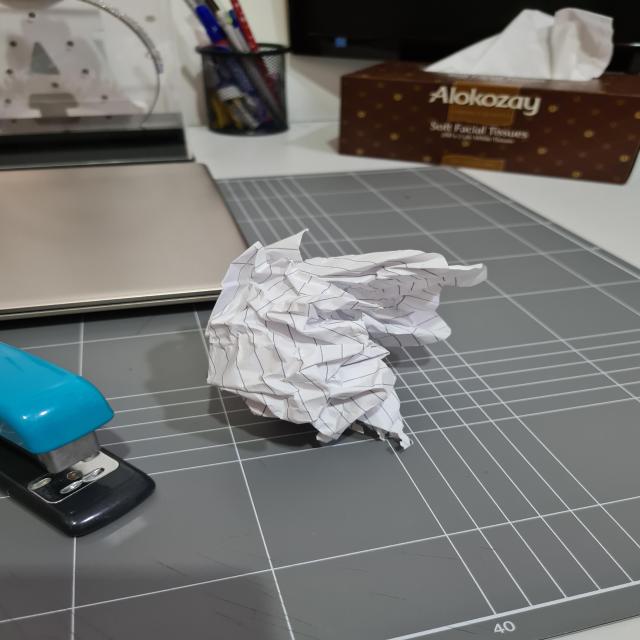
Label: tissues